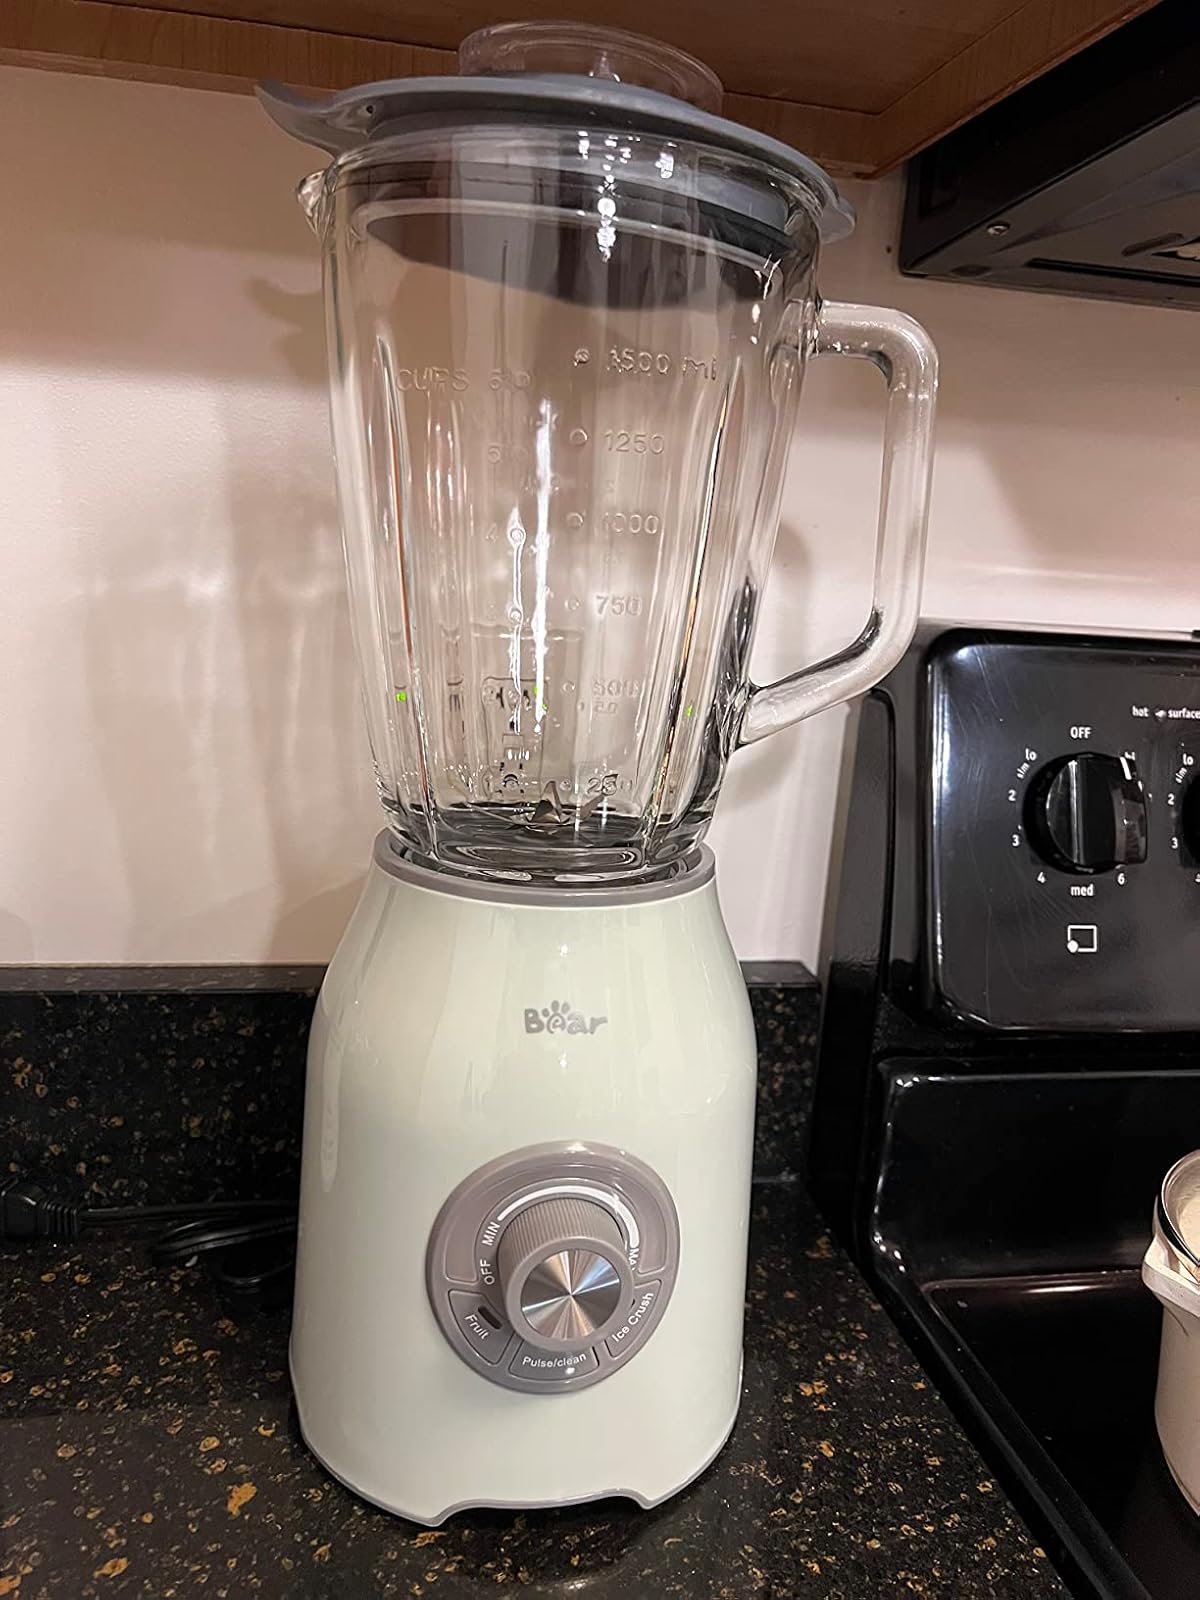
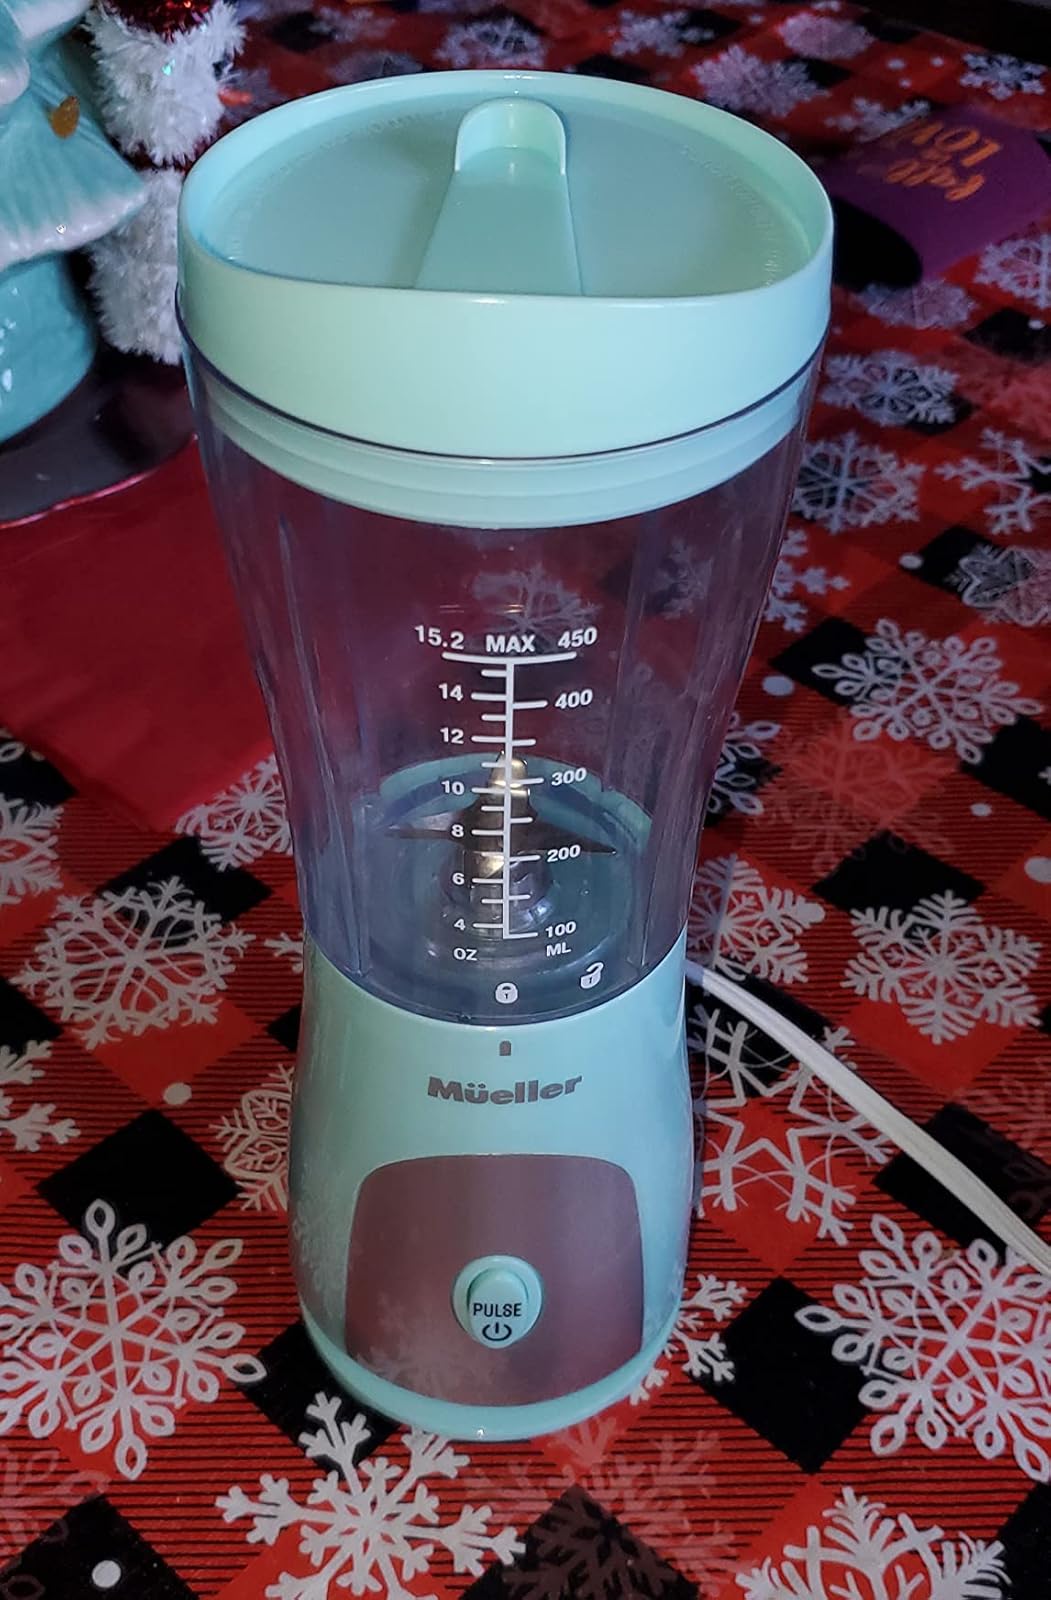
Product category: items_blender
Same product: no